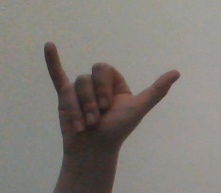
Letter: ya